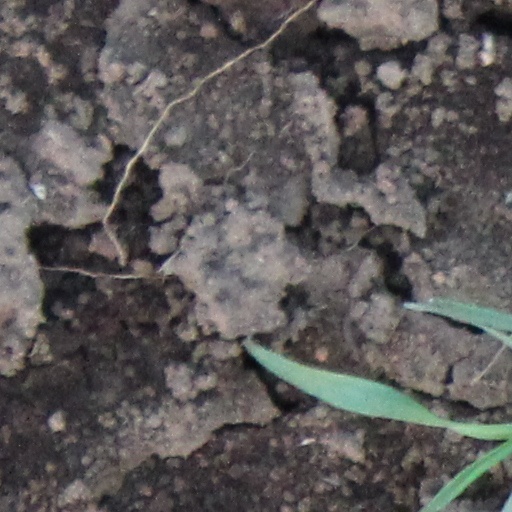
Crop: wheat